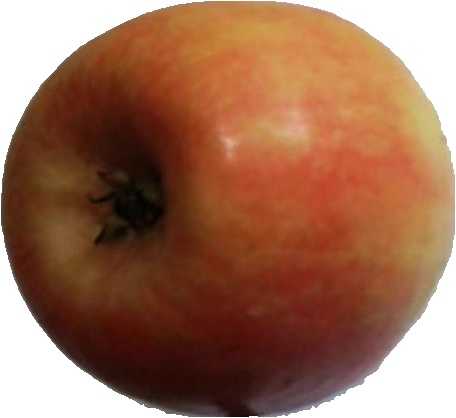
Label: apple_pink_lady_1